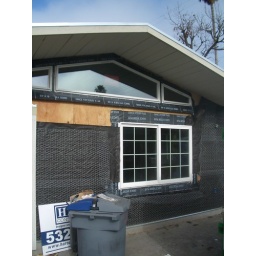
The view from the street. A six -foot window and triangle windows under the flat roof.